John Fitch (racing driver)

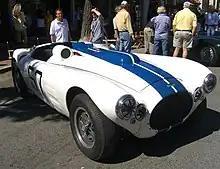
Cunningham-Chrysler C4-R in which Fitch won the 1953 12 Hours of Sebring with Phil Walters.

In his most notable year, 1953, Fitch and co-driver Phil Walters defeated the powerful Aston Martin team in the 12 Hours of Sebring, in a Chrysler-powered Cunningham C4R, much to the surprise of the English team's manager, John Wyer. He thought he had the race won, "I never imagined anyone would beat us. Especially not Americans." It was the first Sebring victory for American drivers in an American car. Fitch competed in many European races that year and was named "Sports Car Driver of the Year" by Speed Age magazine. In addition to again racing a Cunningham C4R and Cunningham C5R for the Cunningham team, competing in European rallies in a Sunbeam-Talbot for the Sunbeam team, and racing a Porsche 356 at Nürburgring, he also competed in the Mille Miglia in a Nash-Healey for the factory team, the Aix-les-Bains Grand Prix in a Cooper Monaco for the Cooper team, the RAC Tourist Trophy race in a works Frazer Nash, then made the first of two starts in World Championship Grand Prix, failing to finish the Gran Premio d'Italia in a HWM-Alta at Monza, and took his rookie test for the Indy 500 in a Kurtis-Kraft-Offenhauser but did not qualify for the race. However, whilst racing a Cunningham C5R, Fitch survived a frightening 140-mph, end-over-end crash during the 12 Heures internationales de Reims.